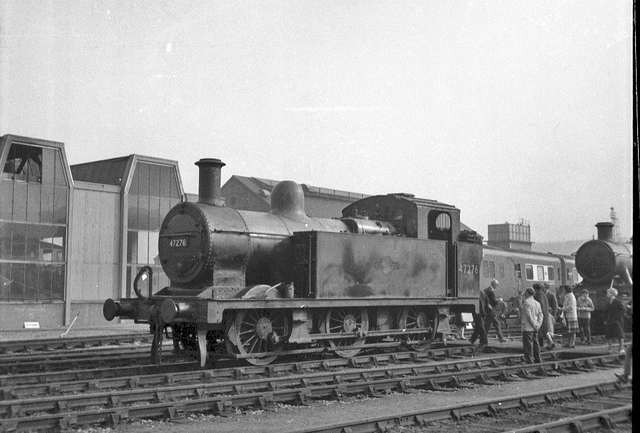
user: Given an image and a question. Answer the question in a short answer. Question: What does the train run on? Short Answer:
assistant: track